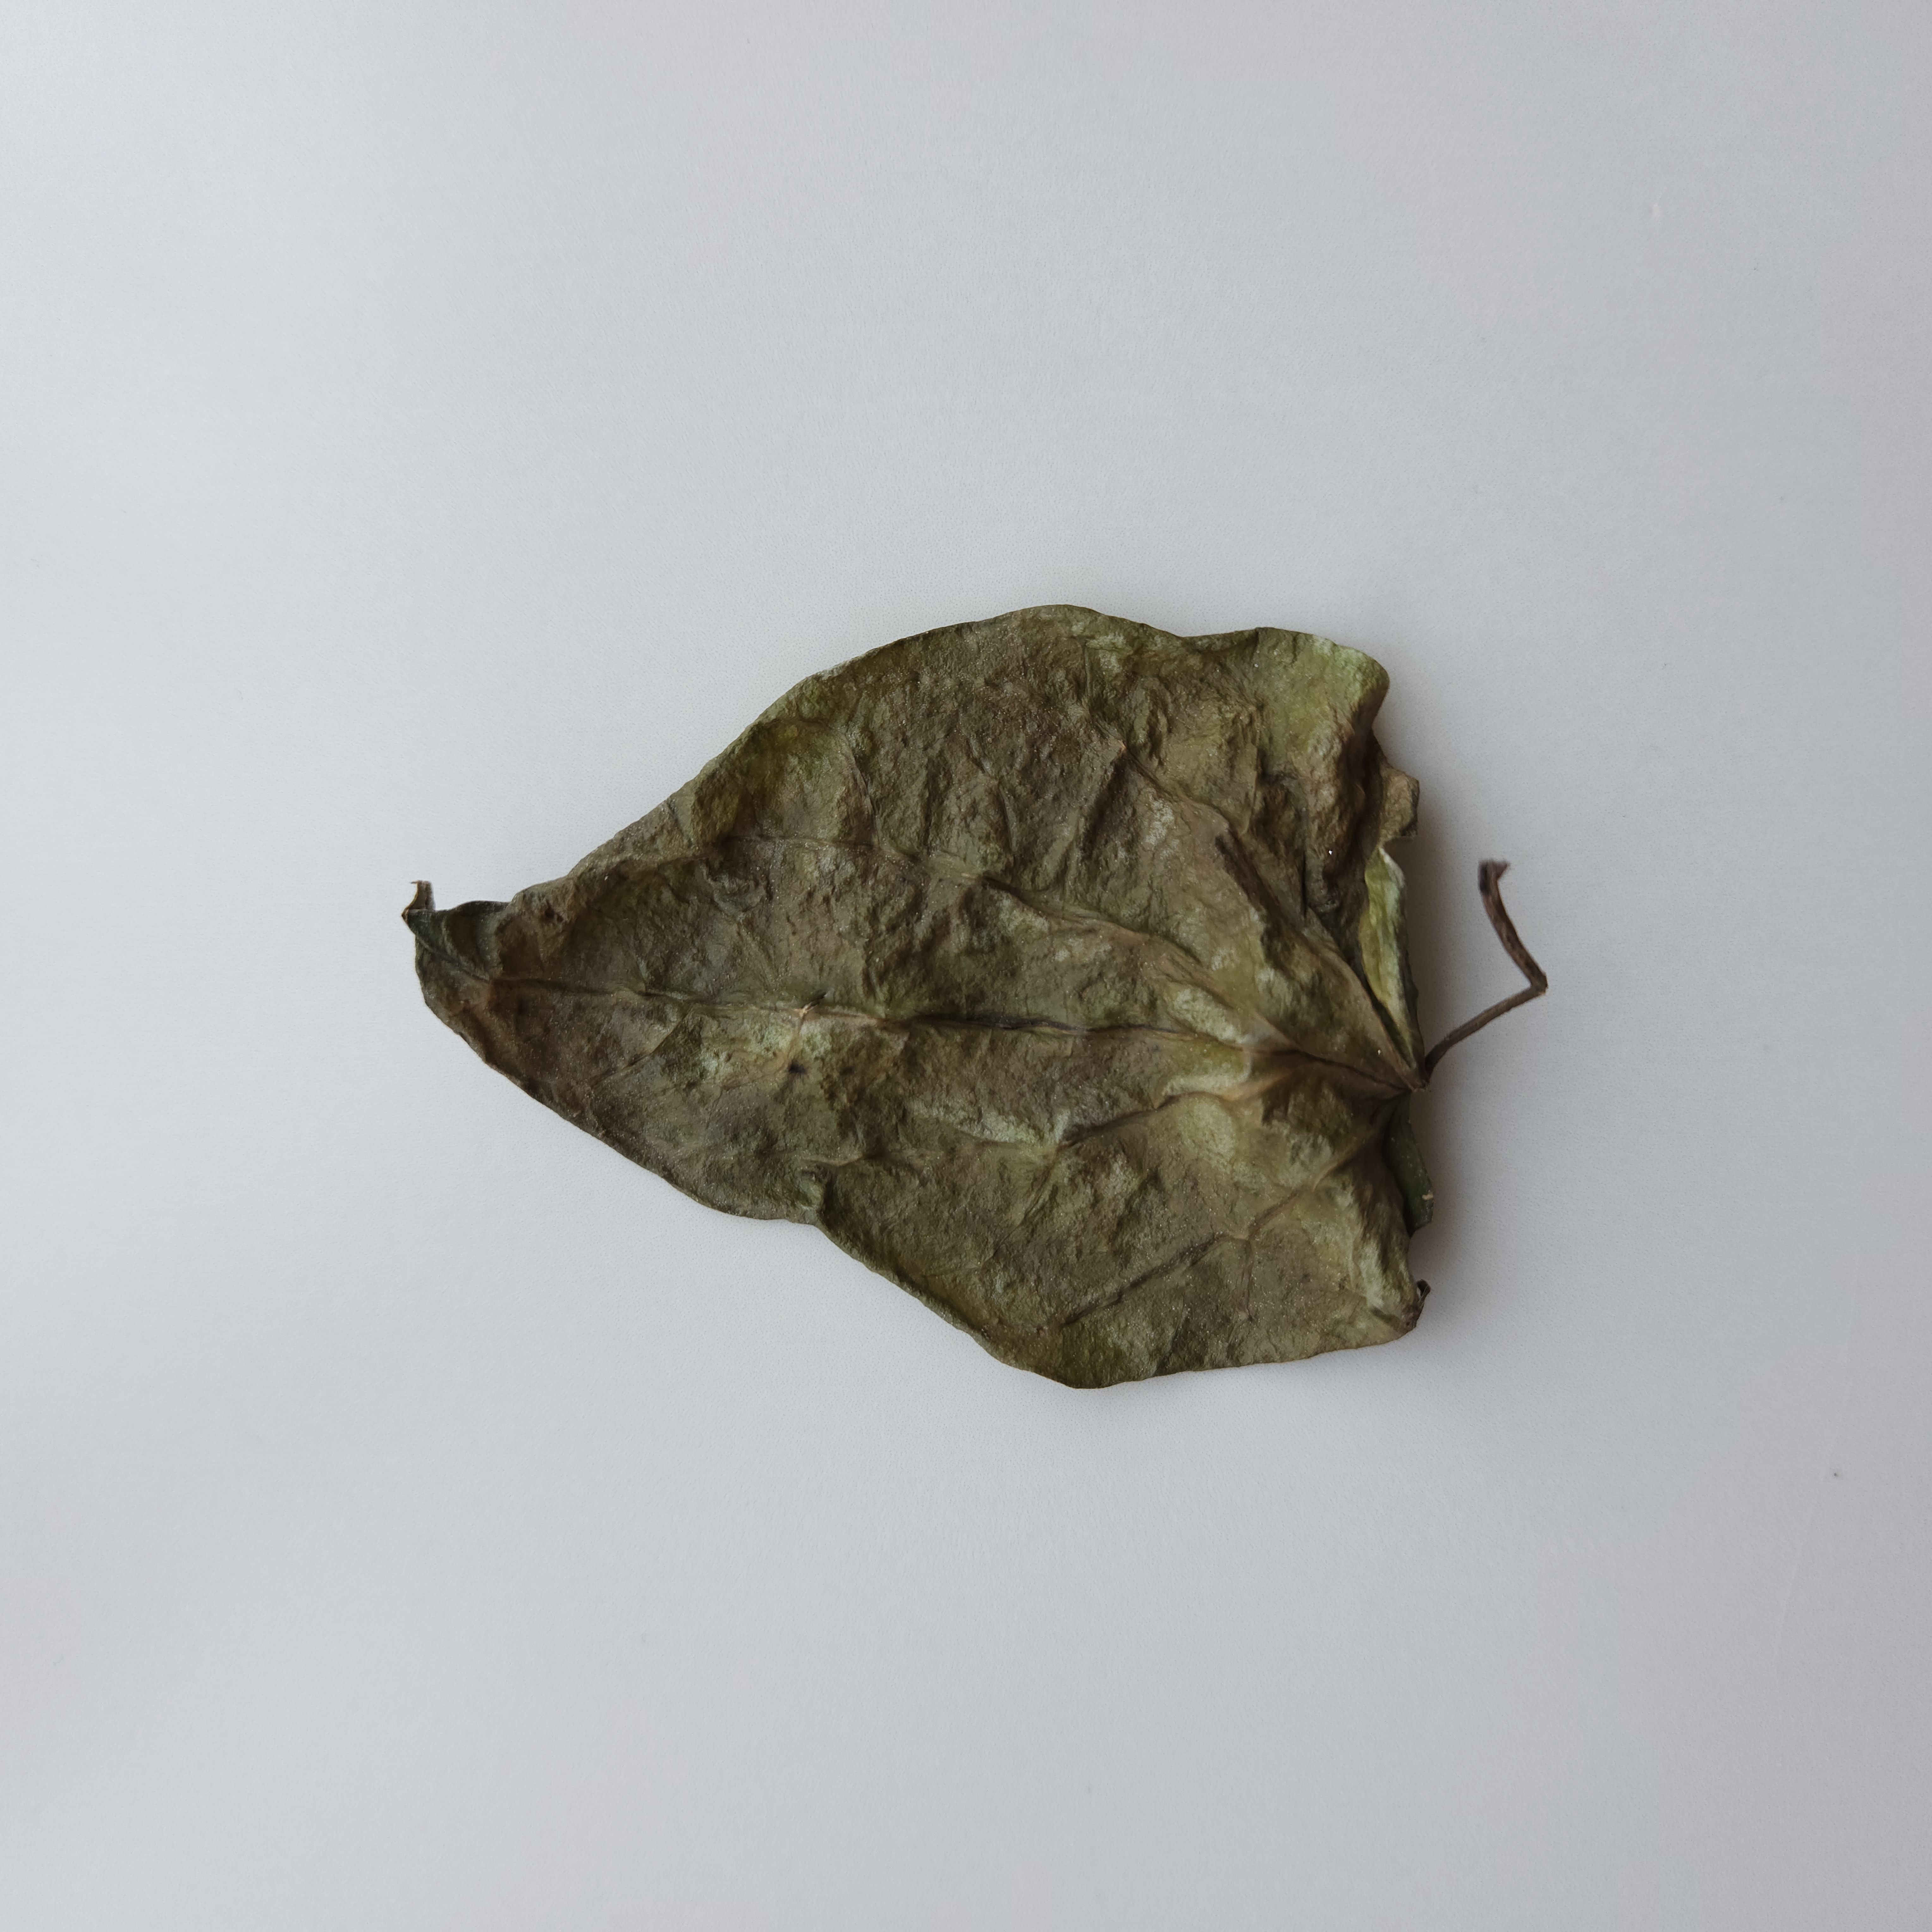
Label: Dried